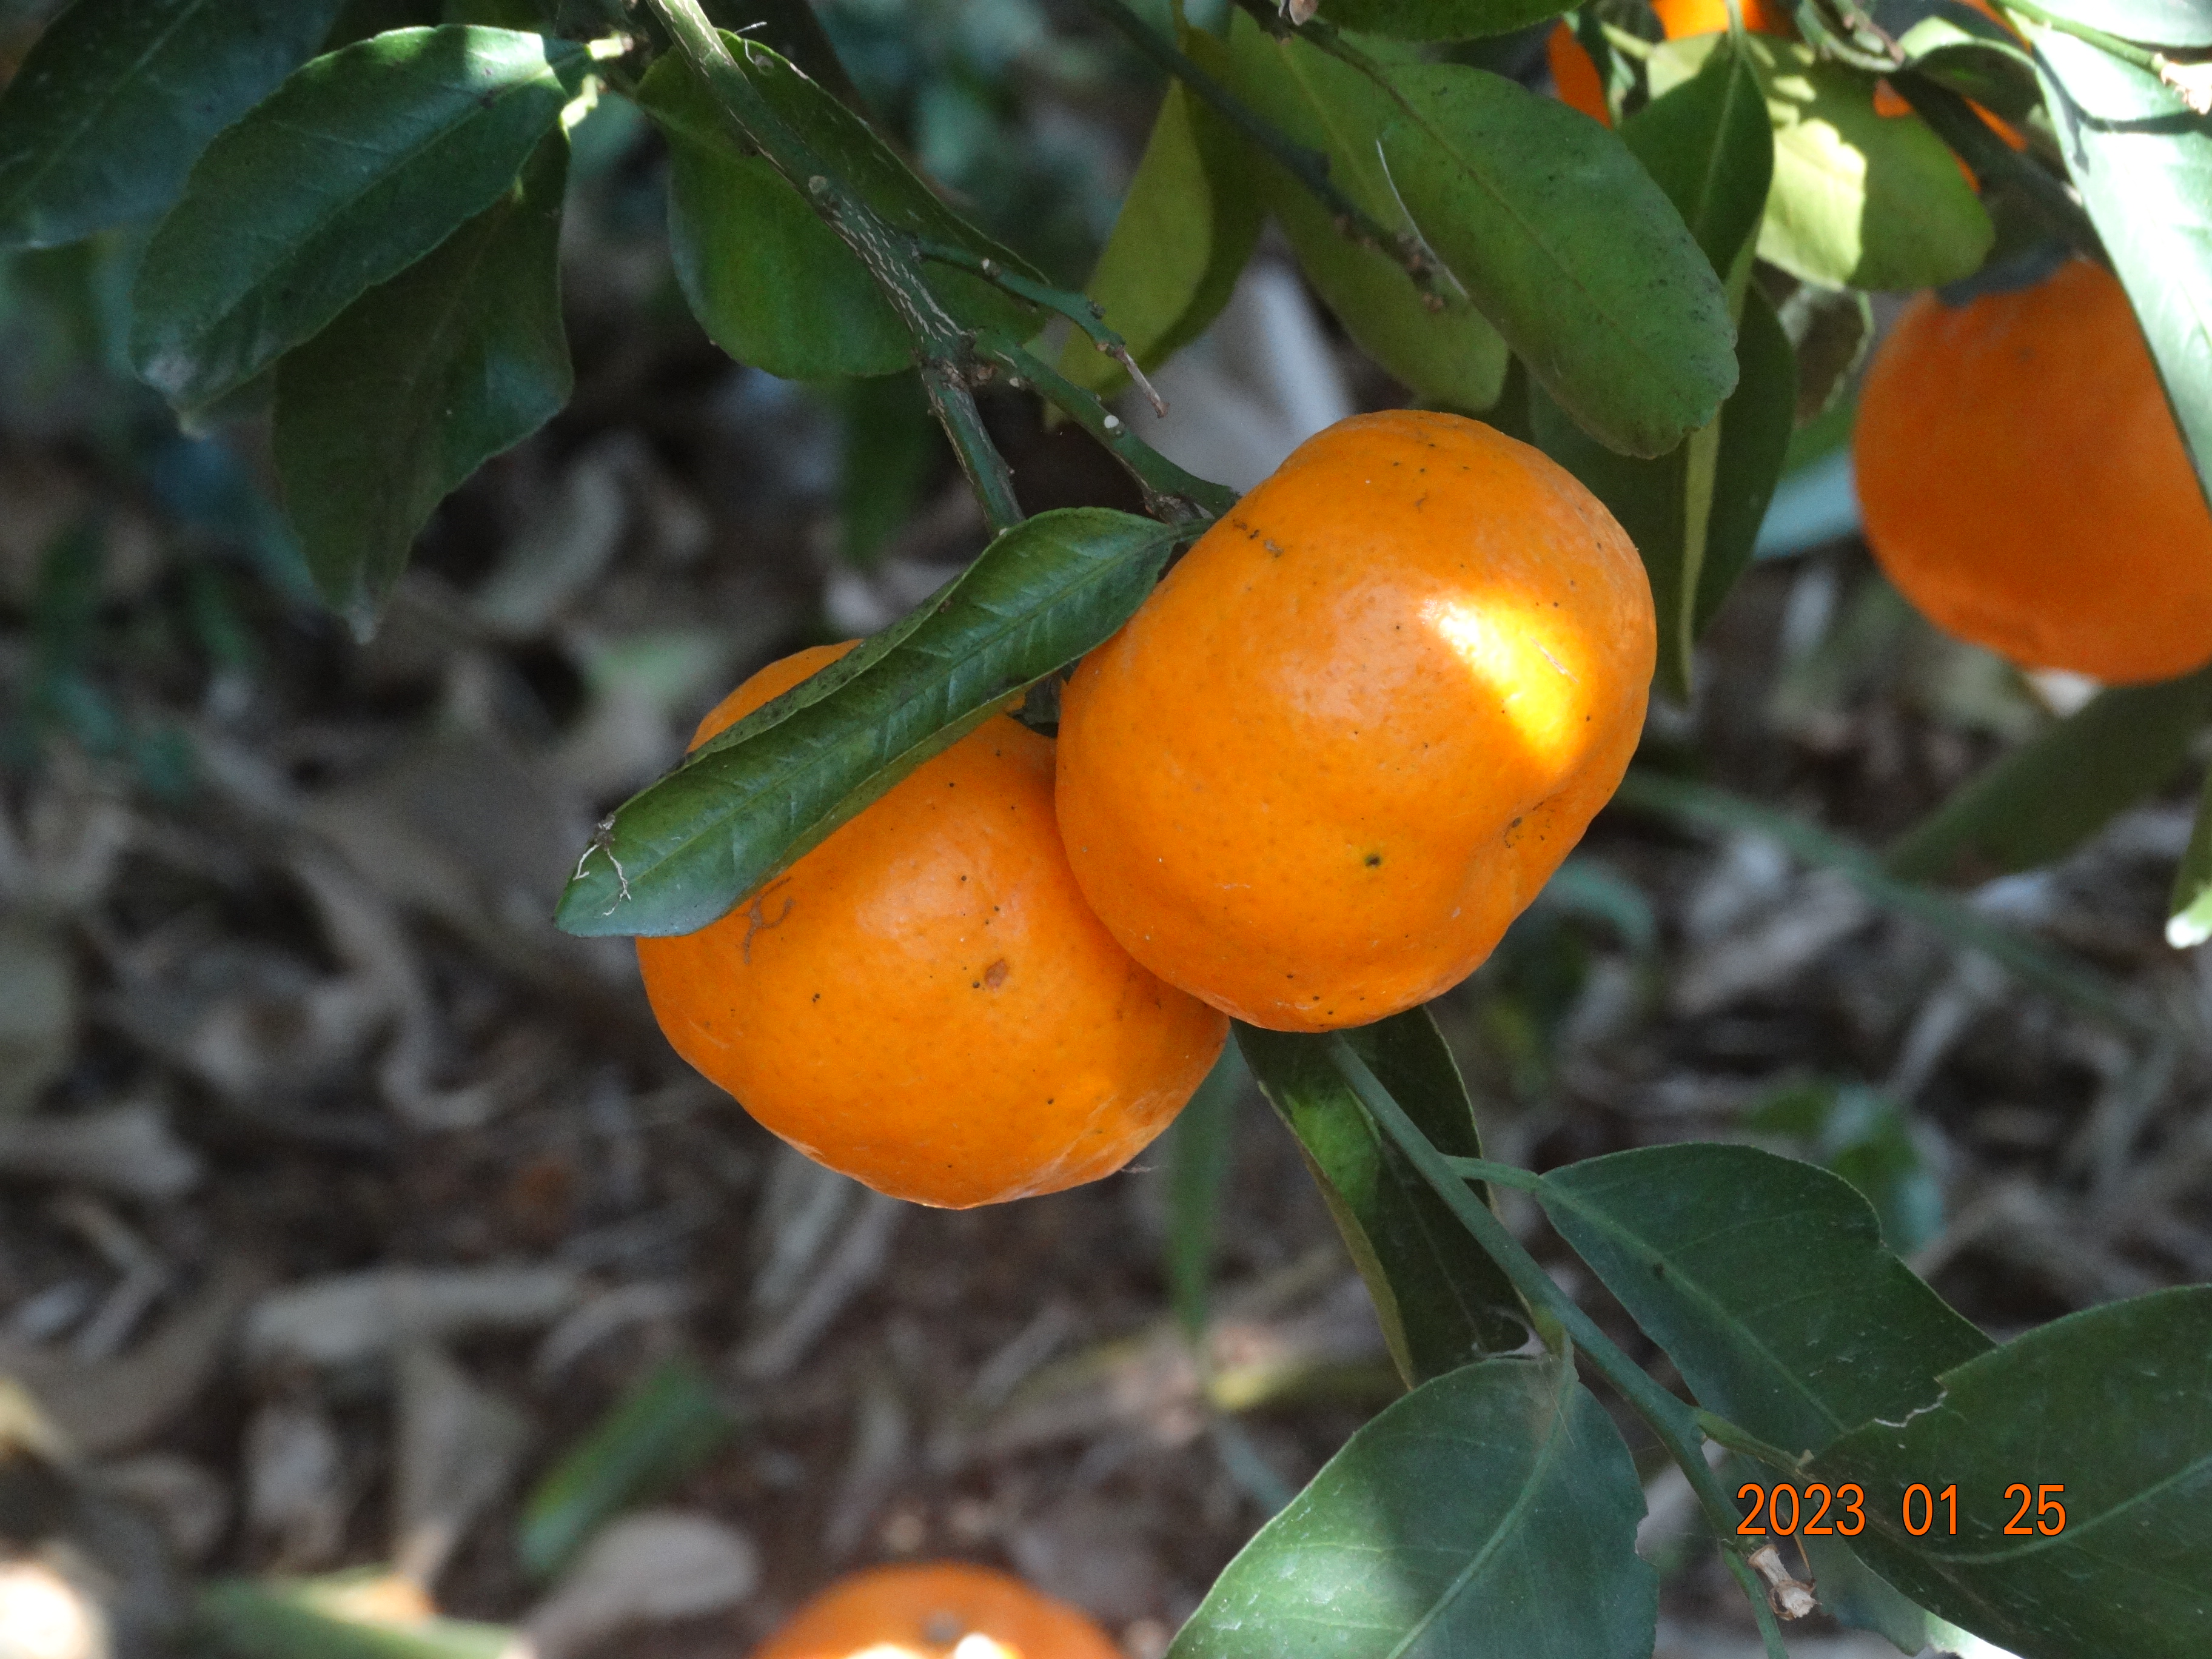
Citrus fruit variety: ponkan